Roasting

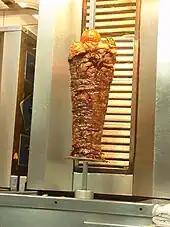
Shawarma prepared on a rotating spit

Until the late 19th century, roasting by dry heat in an oven was called "baking". Roasting originally meant cooking meat or a bird on or in front of a fire, as with a grill or spit. It is one of the oldest forms of cooking known.